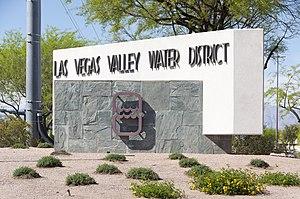
The Las Vegas Valley Water District, est une agence gouvernementale d'approvisionnement en eau à but non lucratif qui fournit de l'eau à la vallée de Las Vegas depuis 1954. Le district a aidé à construire le système de distribution d'eau de la région et fournit maintenant de l'eau à plus d'un million de personnes dans le sud du Nevada. Aujourd'hui, le district fournit de l'eau à la ville de Las Vegas, aux zones non constituées du comté de Clark, dont Paradise et Winchester, où se trouvent les principaux casinos du Las Vegas Strip, Kyle Canyon, Blue Diamond, Searchlight et Jean.